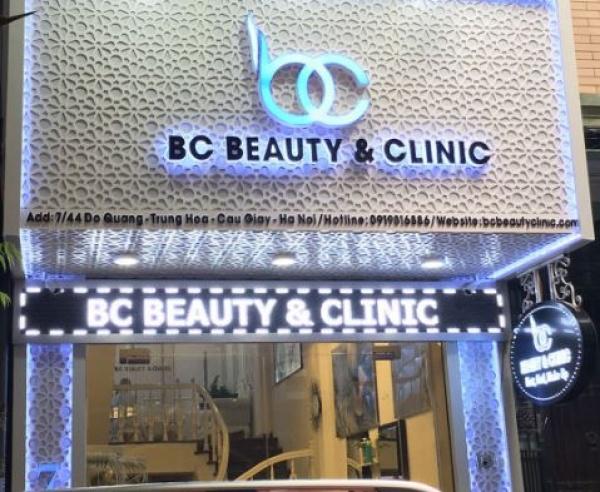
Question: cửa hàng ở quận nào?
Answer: ở quận cầu giấy